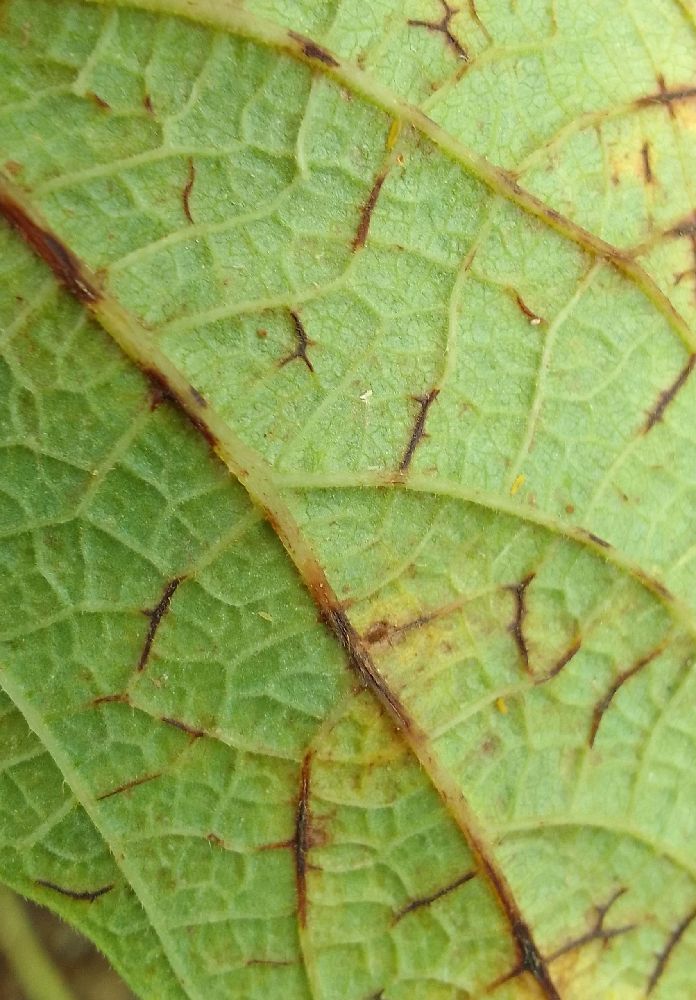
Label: anthracnose